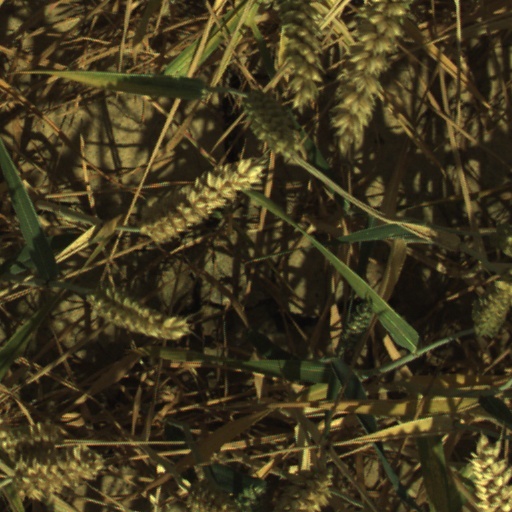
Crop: wheat